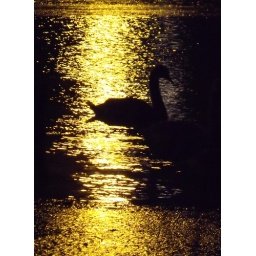
swan in street light